Princess's Theatre, London

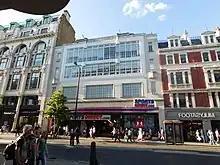
Princess House has stood on the site of the theatre since 1931.

The theatre closed permanently in 1902 after its last success, "The Fatal Wedding" by Theodore Kremer, and the building became a warehouse. It was demolished in 1931 and replaced by the art deco Princess House (at 150 Oxford Street). This initially housed a Woolworths store, then subsequently (in 1986) the flagship HMV store, which closed in 2014 and was replaced by a Sports Direct store.